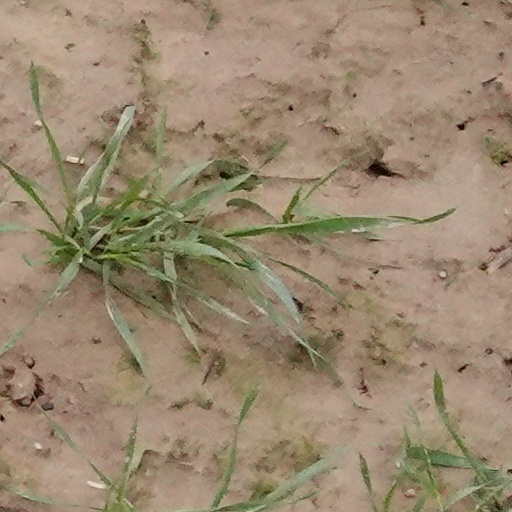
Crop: wheat